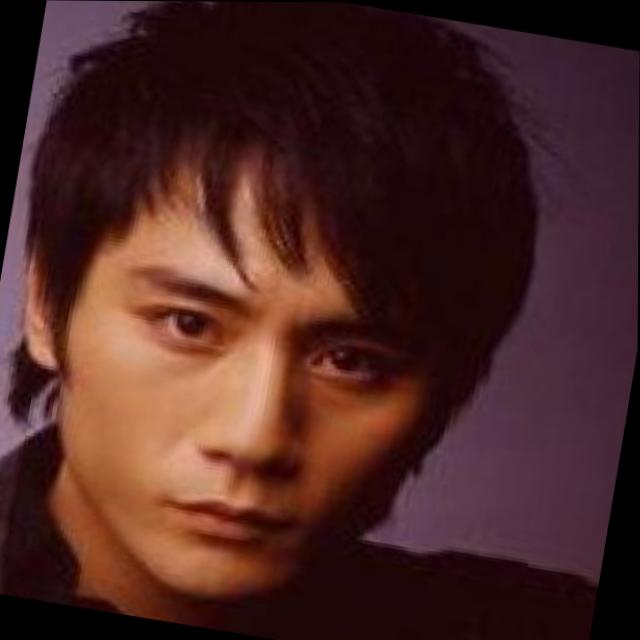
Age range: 21-44